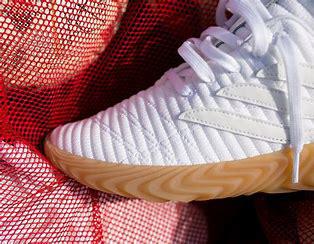
Brand: Adidas
Model: Sobakov